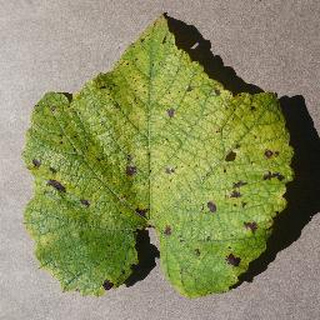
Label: grape_leaf_blight